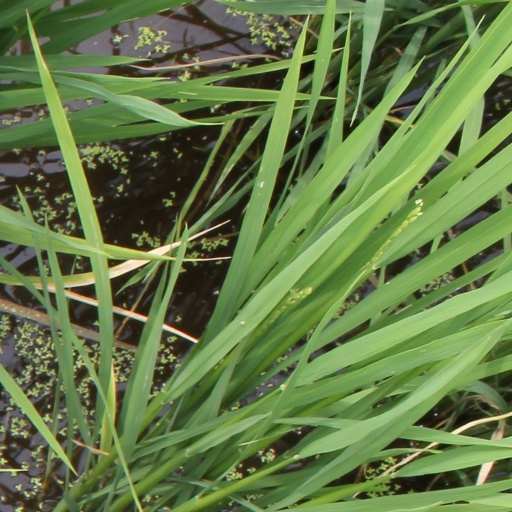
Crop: rice